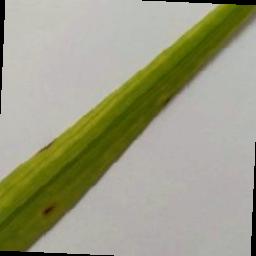
Label: Rice___Brown_Spot